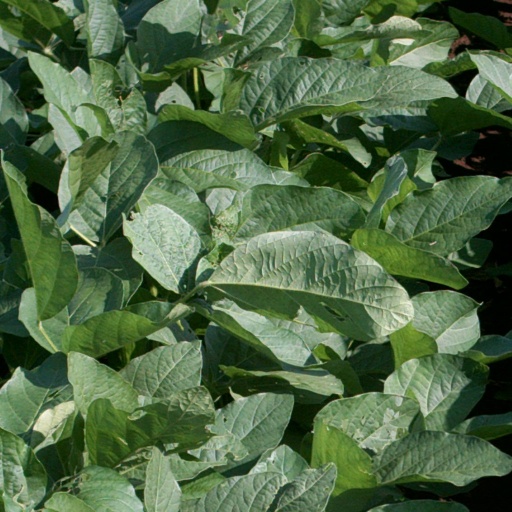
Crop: soybean